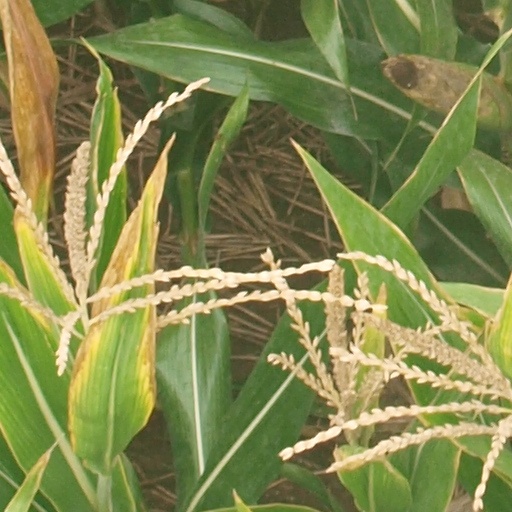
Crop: maize; corn